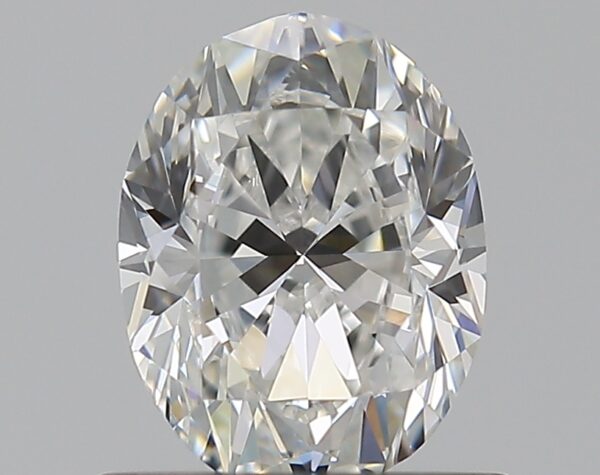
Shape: oval
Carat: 0.7
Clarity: VS2
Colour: F
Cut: GD
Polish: EX
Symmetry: VG
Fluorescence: F
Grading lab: GIA
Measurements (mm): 6.36 x 4.81 x 3.24